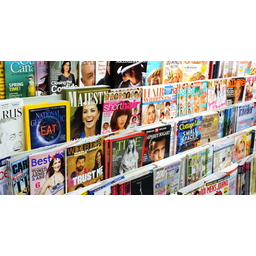
Label: paper